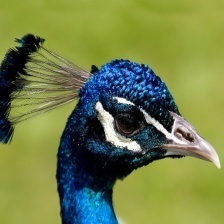
Species: PEACOCK
Scientific name: PAVO CRISTATUS